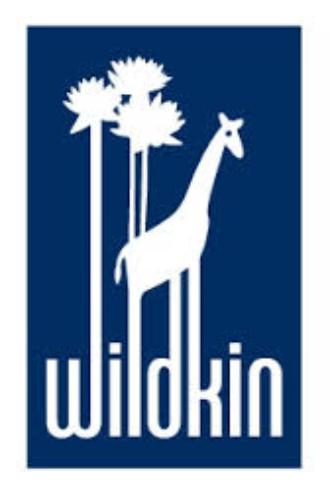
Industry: Necessities